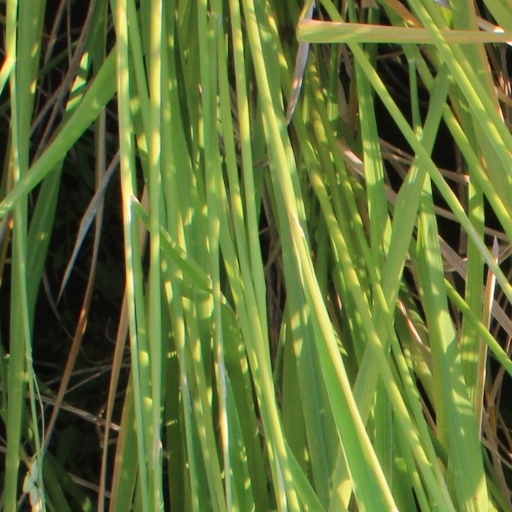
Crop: rice